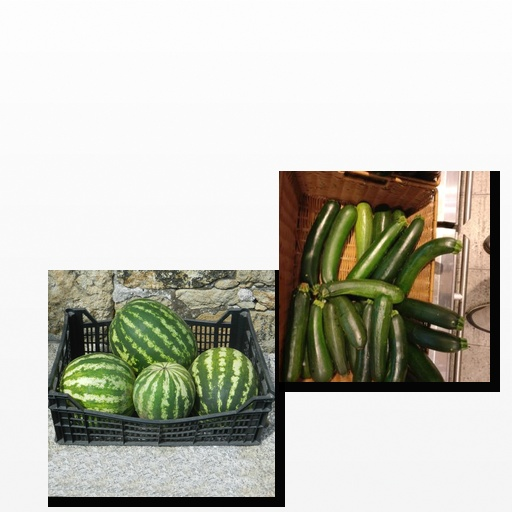
Food items: watermelon, zucchini